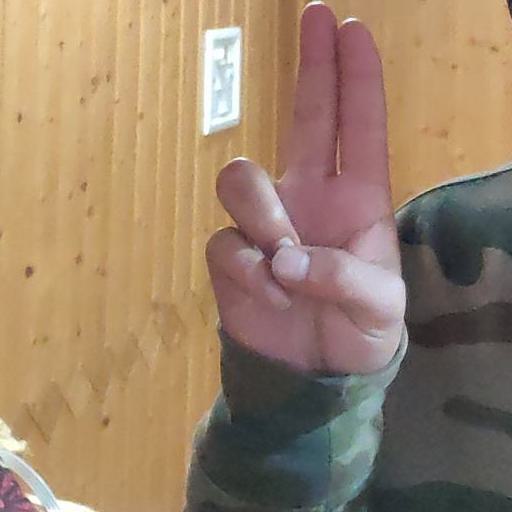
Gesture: two_up